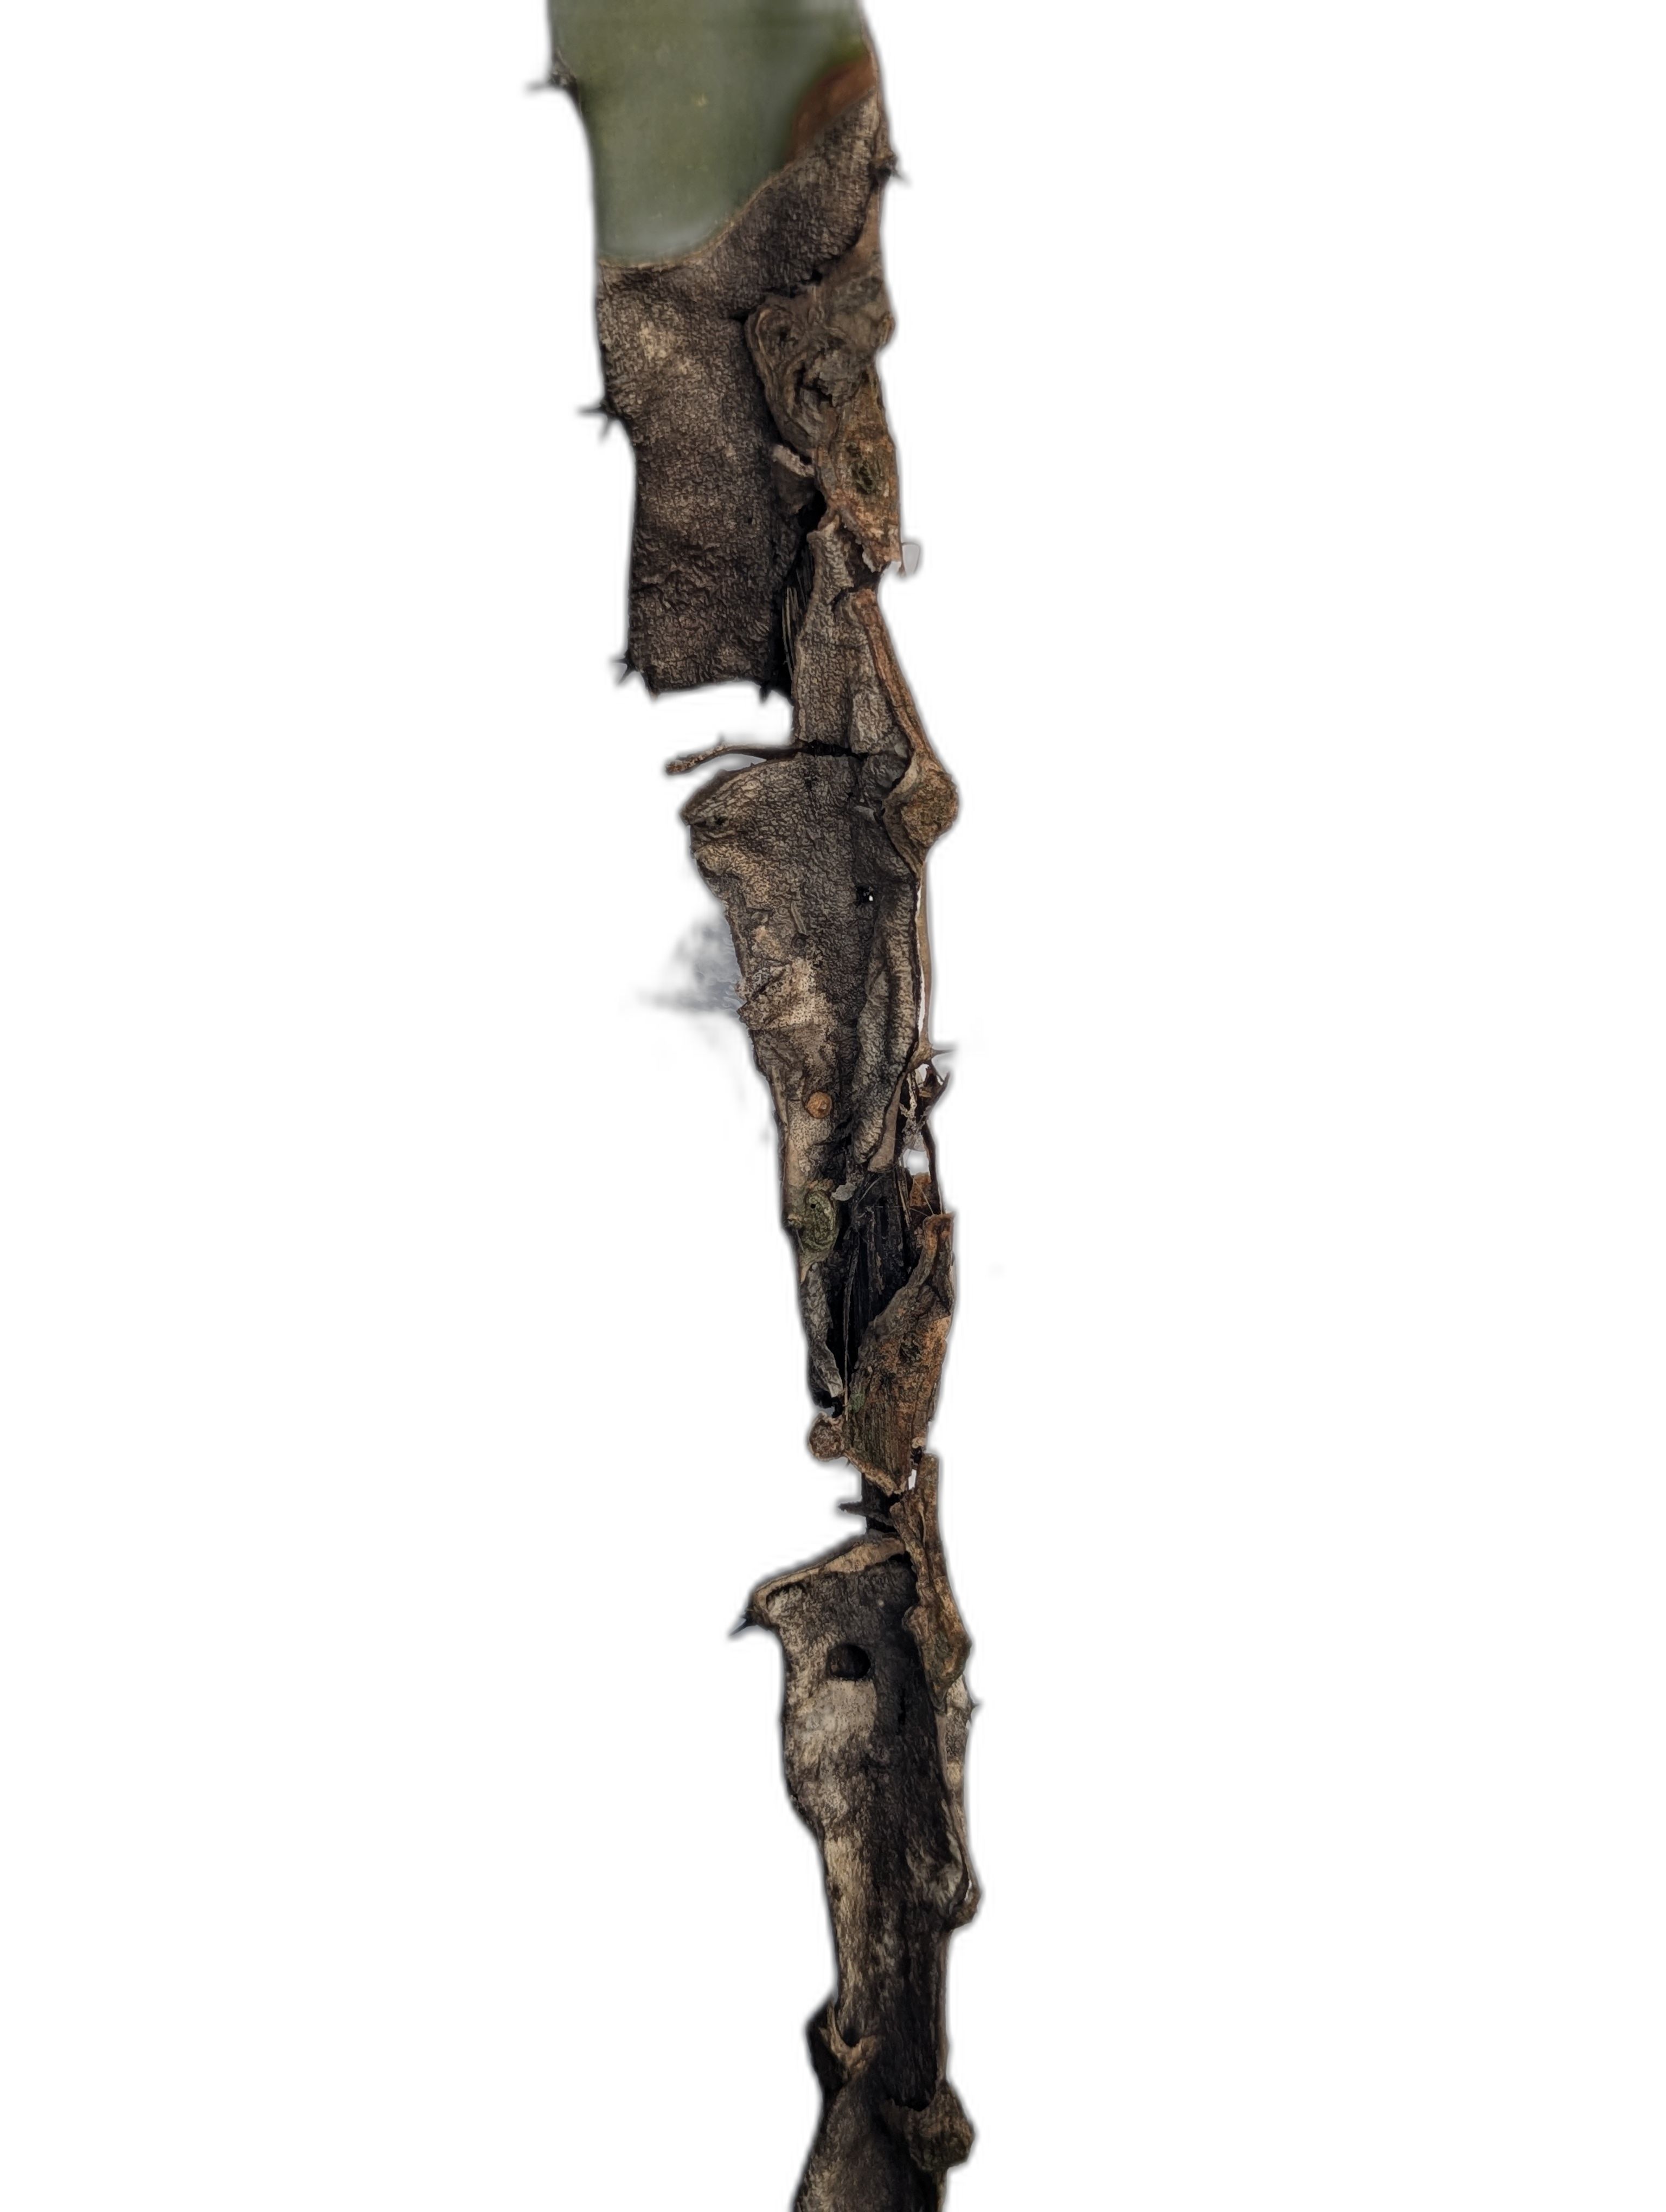
Label: Bad leaf